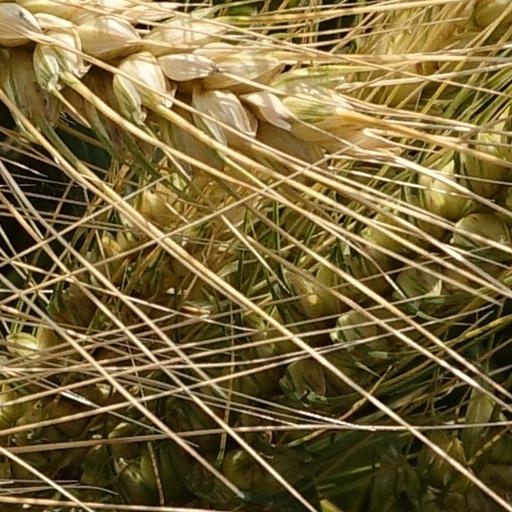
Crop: wheat